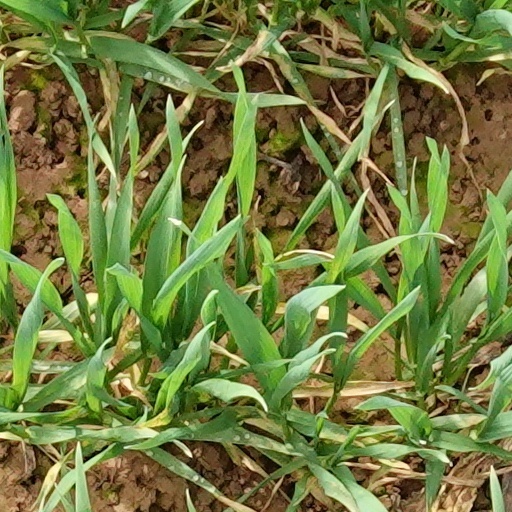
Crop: wheat